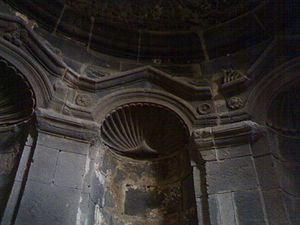
Bosra est une ville du sud de la Syrie, ancienne capitale de la région du Hauran. Située dans une région très fertile, au débouché des caravanes venant d’Arabie, Bosra connut la prospérité et joua un important rôle commercial, comptant jusqu’à 50 000 habitants.